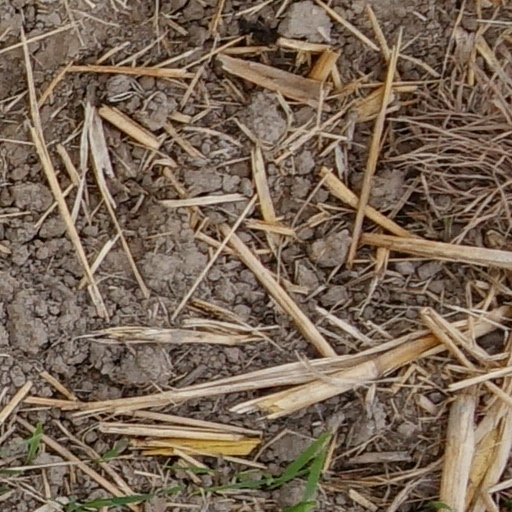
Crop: wheat